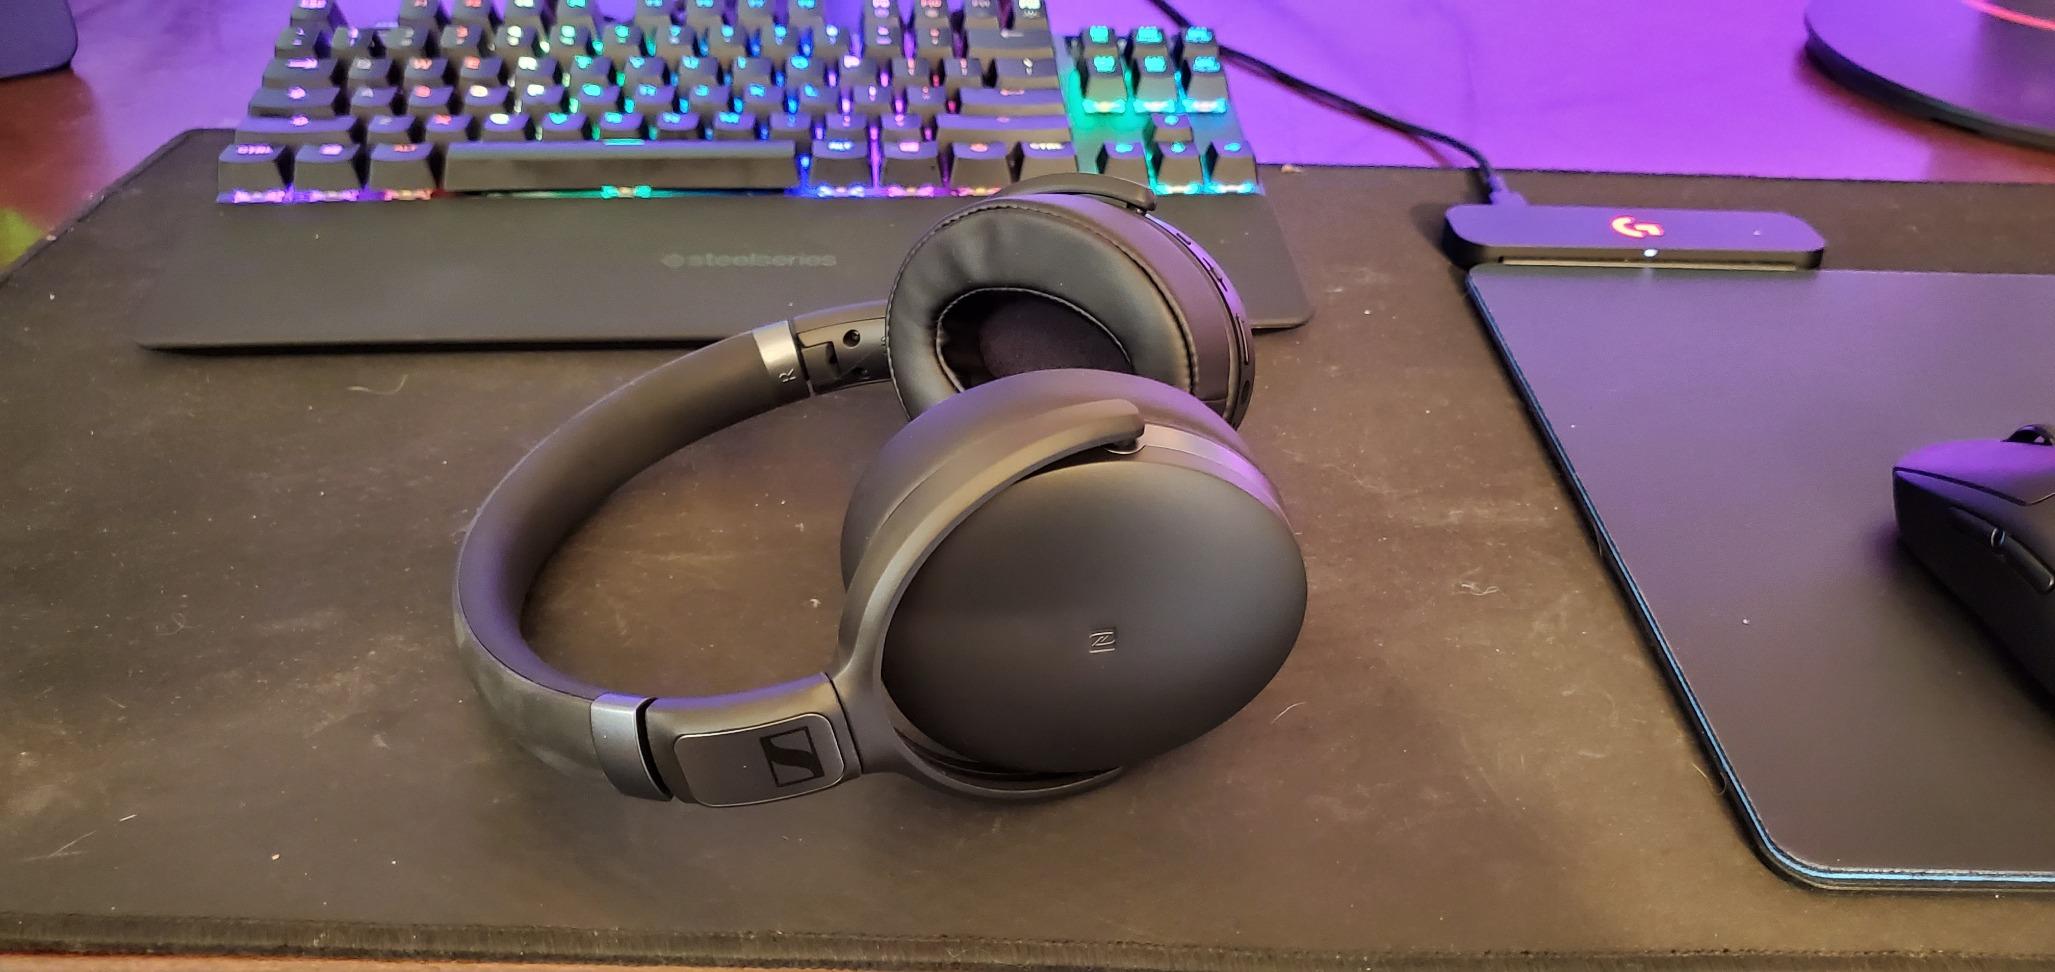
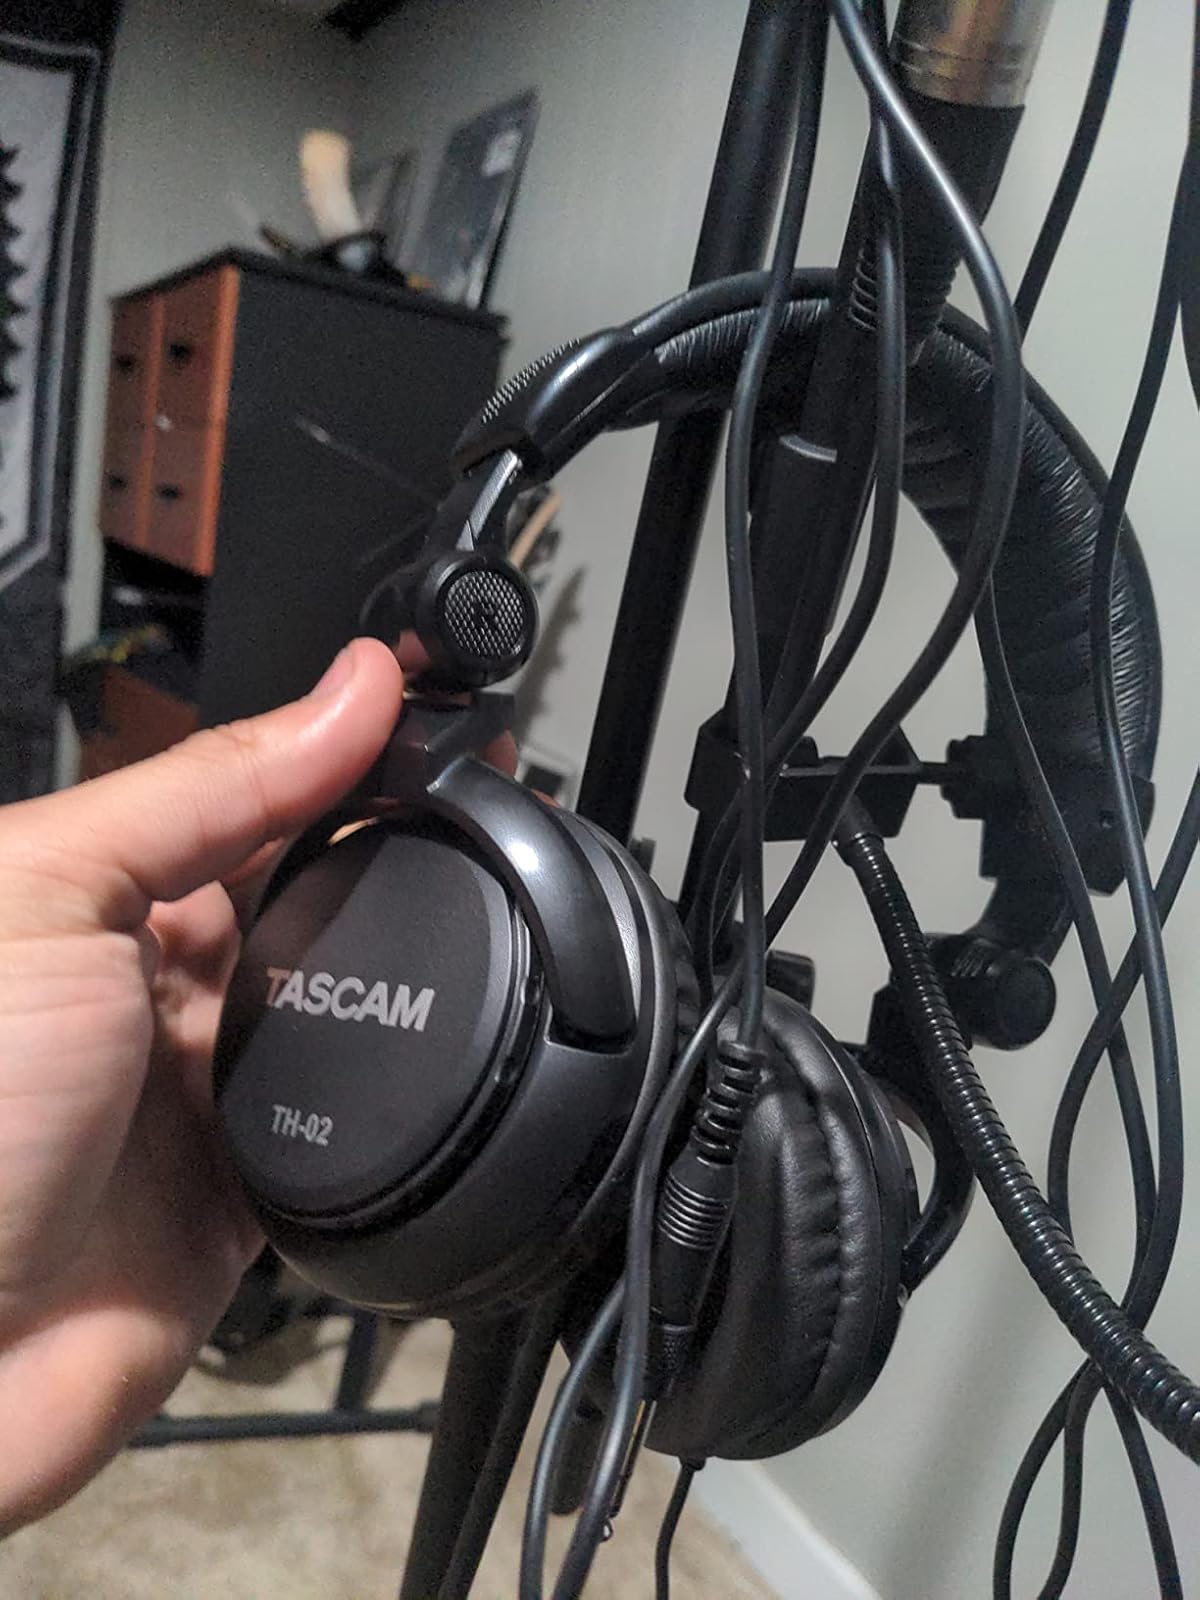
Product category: headphones
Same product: no